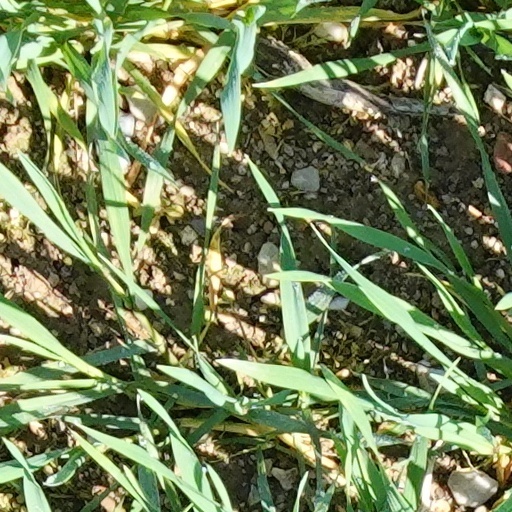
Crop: wheat